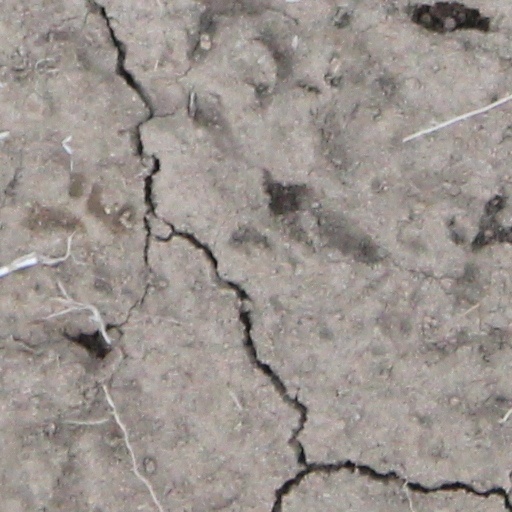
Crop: wheat